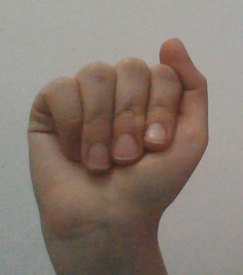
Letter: saad